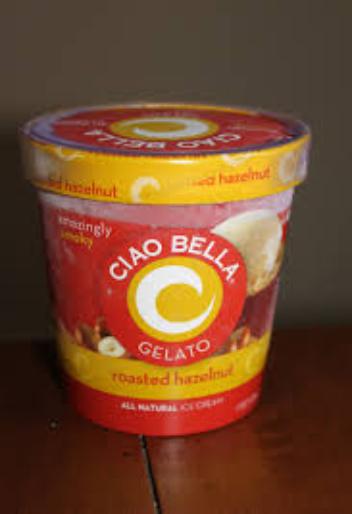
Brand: Ciao Bella Gelato Company
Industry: Food